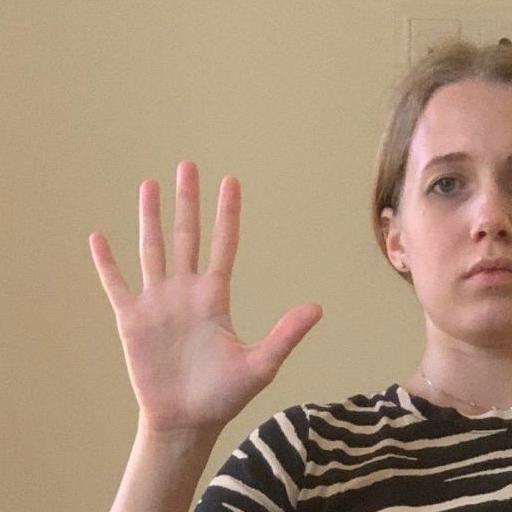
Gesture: palm